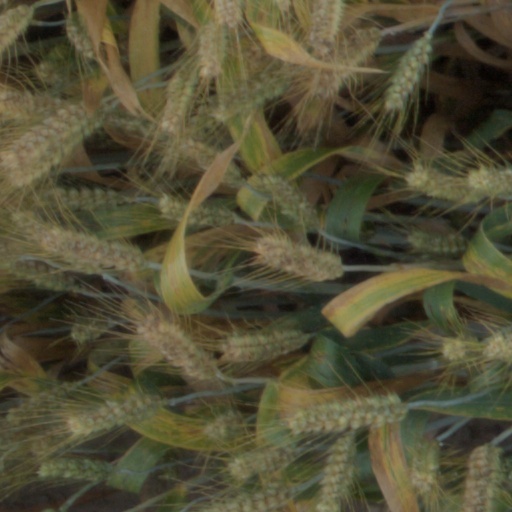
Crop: wheat